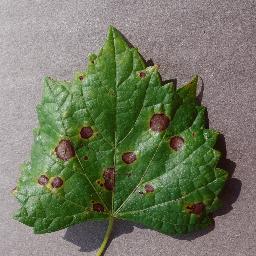
Label: Grape___Black_rot